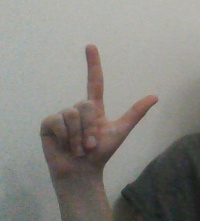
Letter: laam